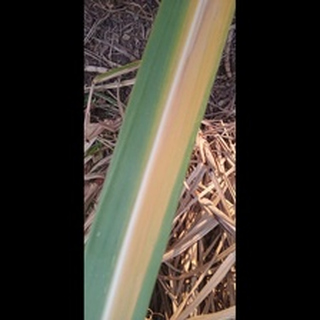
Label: sugarcane_yellow_leaf_disease